55 Wall Street

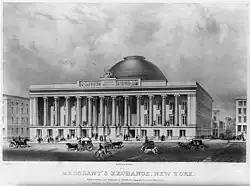
55 Wall Street as it appeared in 1842

By 1861, the New York Custom House was looking to relocate from 26 Wall Street (now Federal Hall) to 55 Wall Street. The federal government signed a lease with the Merchants' Exchange in February 1862, intending to move into the building that May, when the Merchants' Exchange was set to move out. The architect William A. Potter then renovated the building. The custom house moved to 55 Wall Street starting in August 1862. The agency's departments were relocated one at a time; the relocation was completed by December 1862. Clerks were situated in the central rotunda under the dome, while cashiers and auditors worked in the corner offices. The building's original fourth story was added around this time, about 20 years after the building had been completed. The proximity of 55 Wall Street to the Subtreasury, which had moved into the old custom house at 26 Wall Street, was particularly beneficial, since the custom house had to make payments in gold. The federal government bought 55 Wall Street outright in 1865. The building also housed other tenants, including the American Bank Note Company, who operated a currency printing plant in the penthouse between 1862 and 1867.